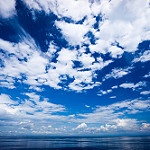
Label: sea